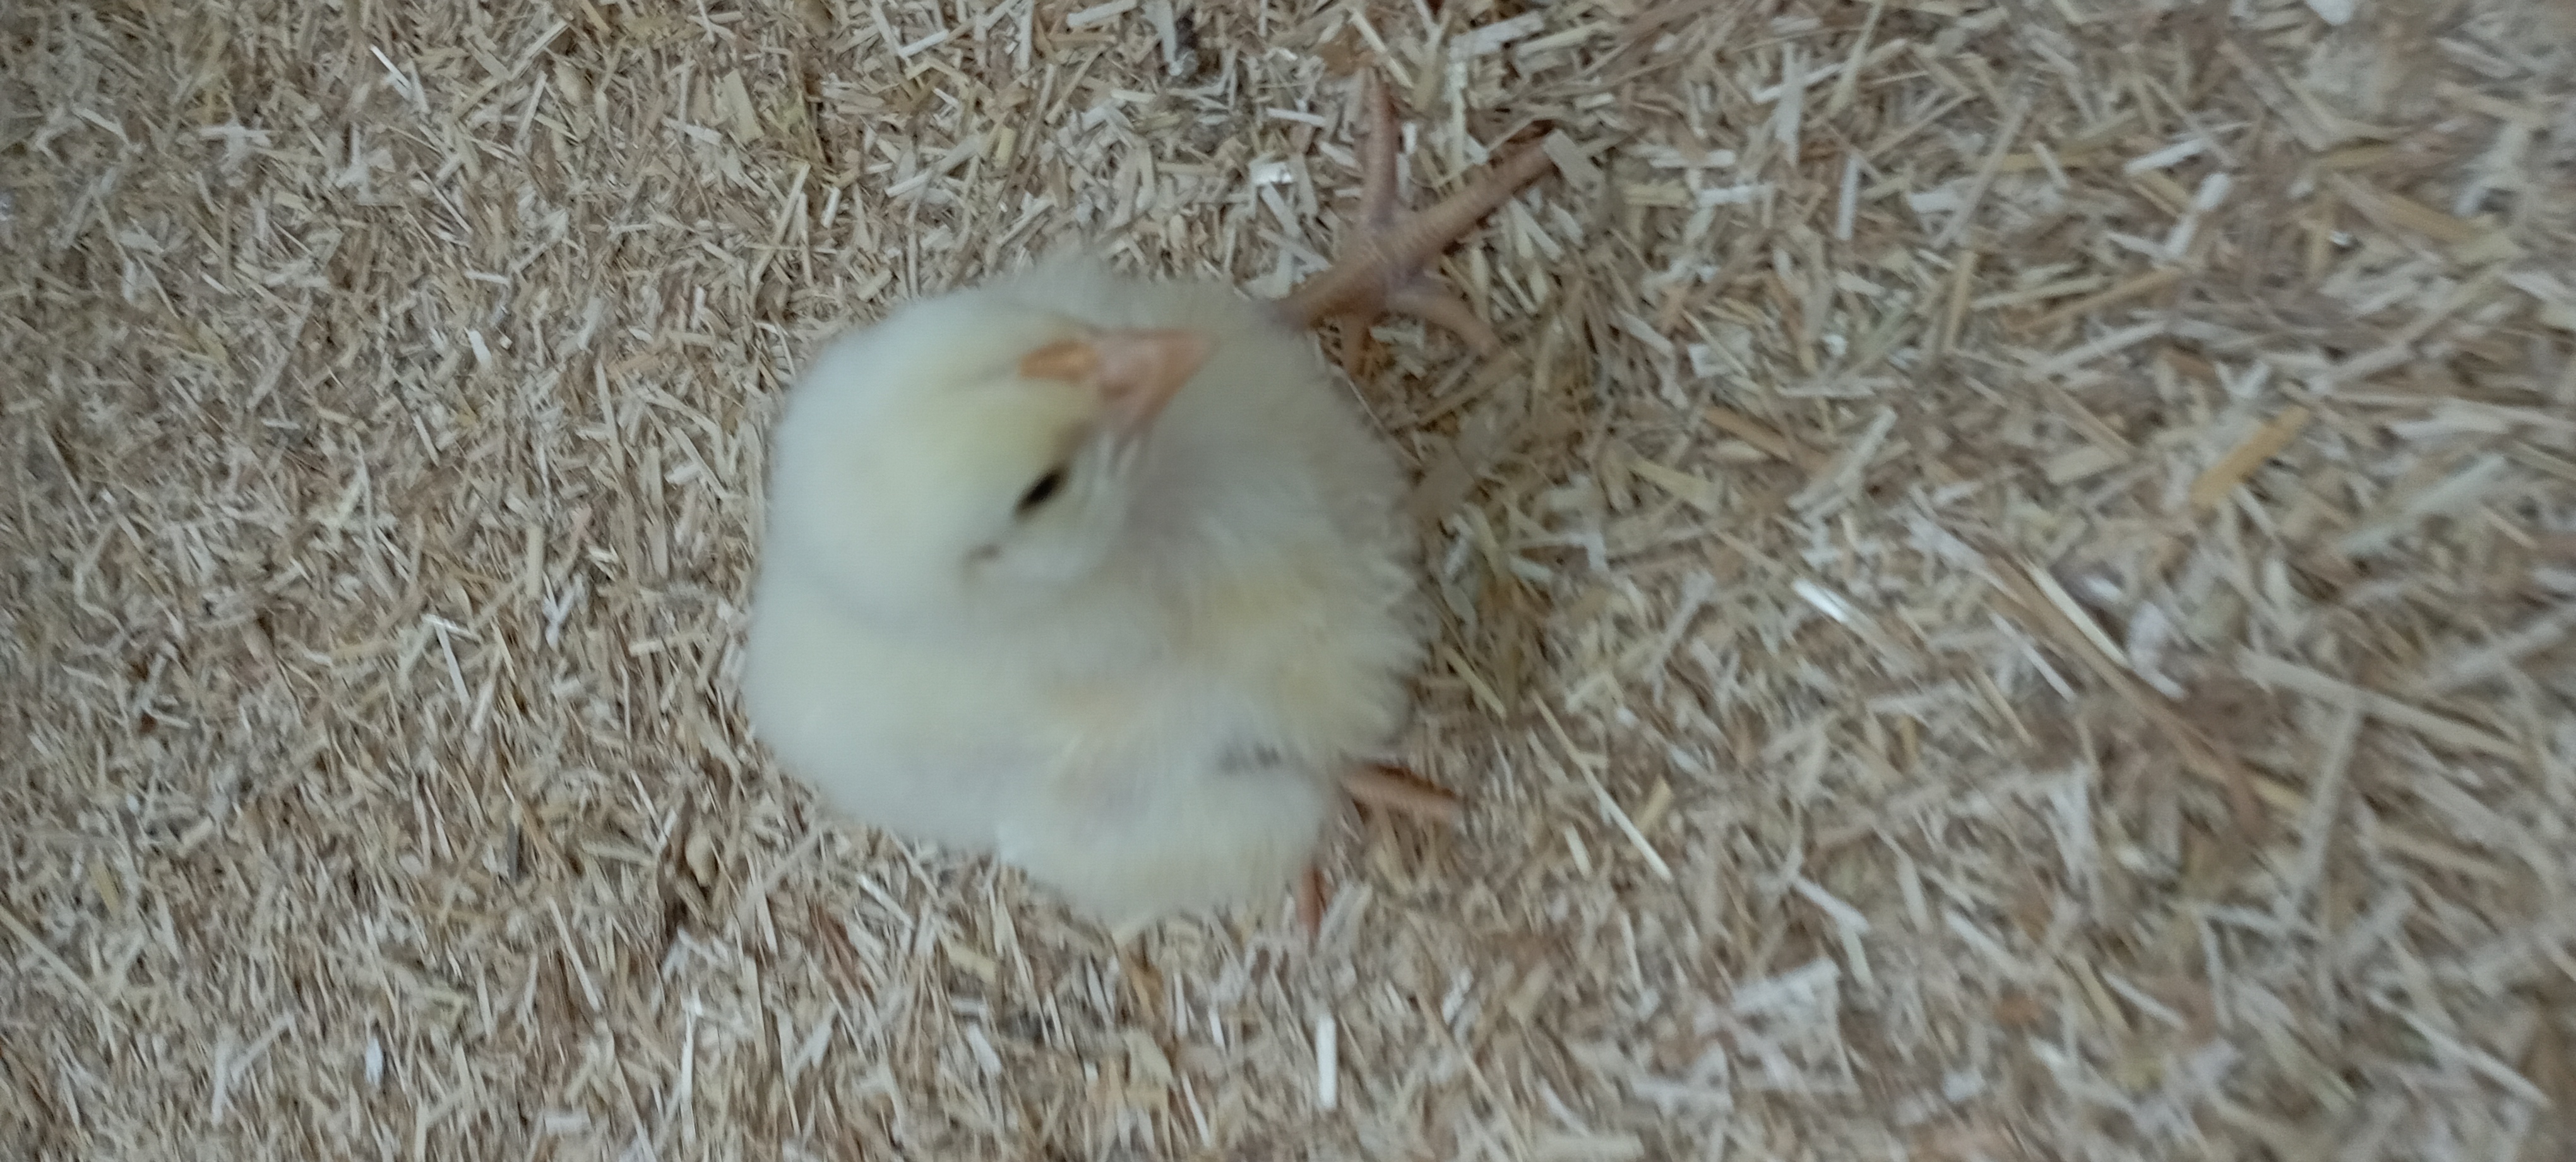
Weight: 197 g